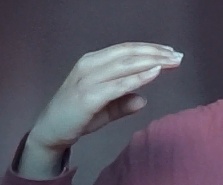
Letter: jeem